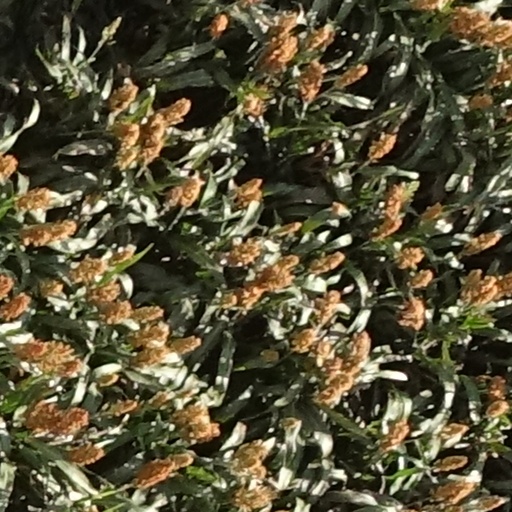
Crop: sorghum